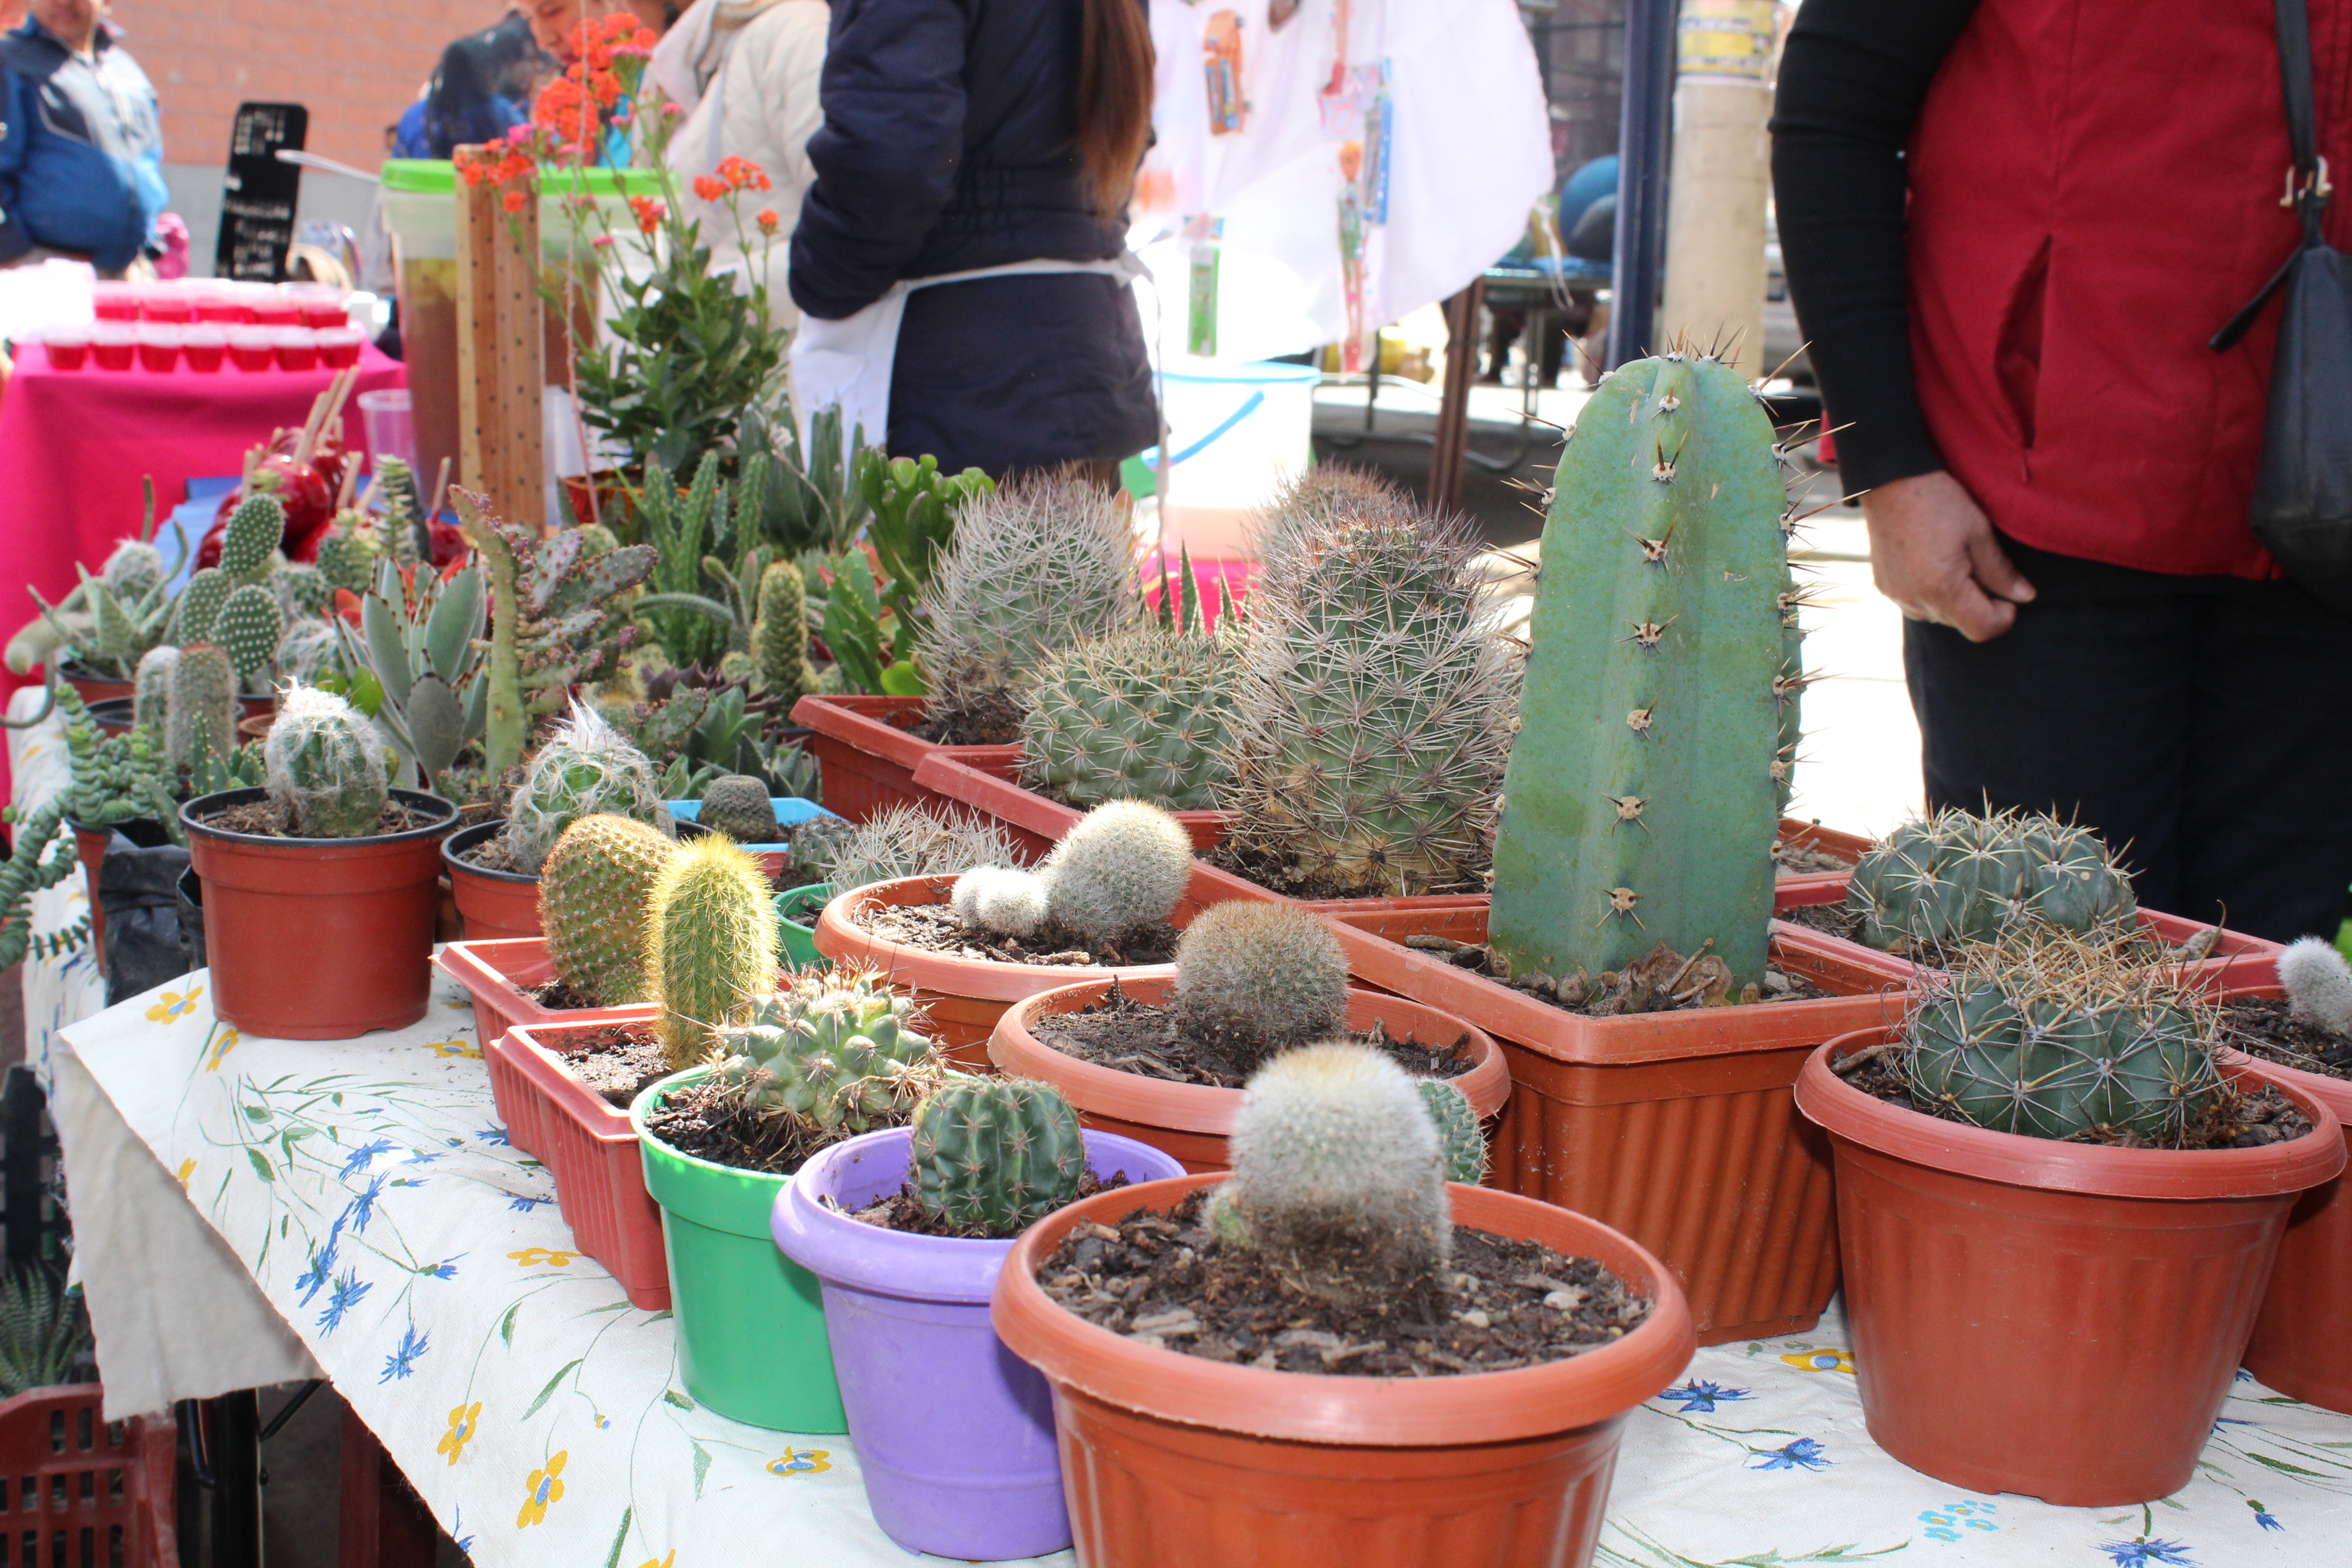
bolivia, cactus, tarija